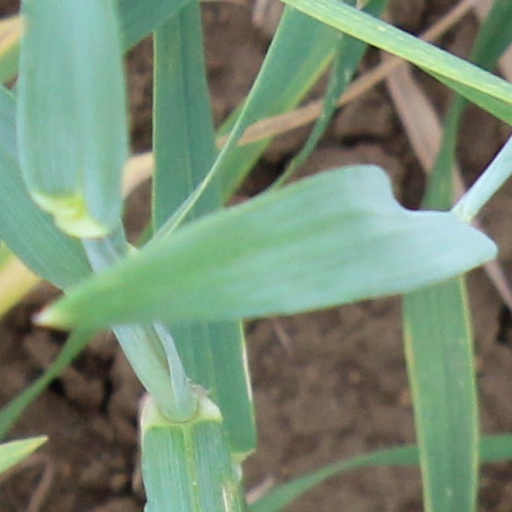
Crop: wheat